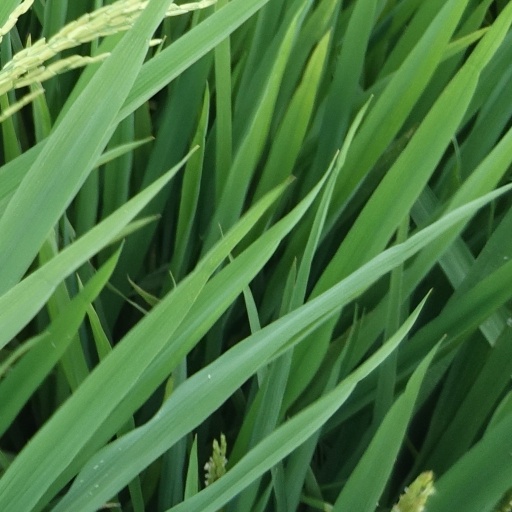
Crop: rice